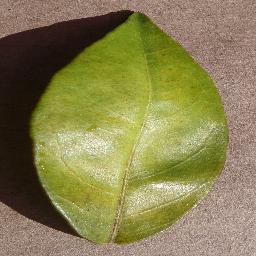
Label: Orange___Haunglongbing_(Citrus_greening)